218th Field Artillery Regiment (United States)

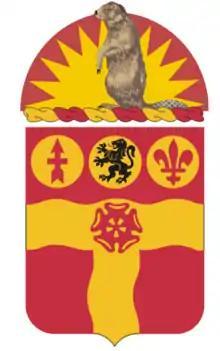
Coat of arms

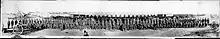

The 218th Field Artillery Regiment is a Field Artillery Regiment of the United States Army, Oregon Army National Guard. With lineage tracing back to 1866, it is the oldest National Guard artillery unit west of the Mississippi River continually serving. Today, its 2nd Battalion (2-218th Field Artillery) is a part of the 41st Infantry Brigade Combat Team and is currently headquartered in Forest Grove, Oregon.